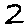
Label: 2